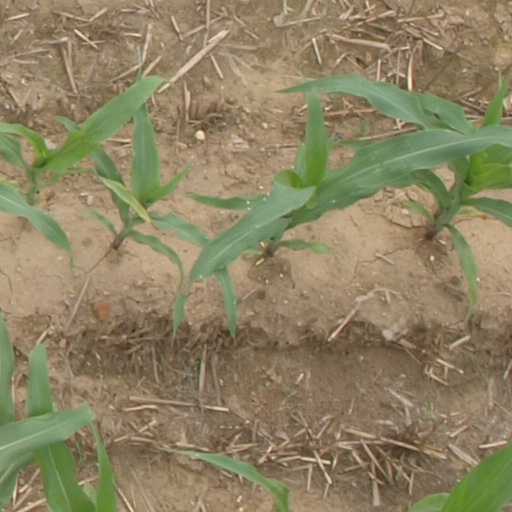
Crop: maize; corn